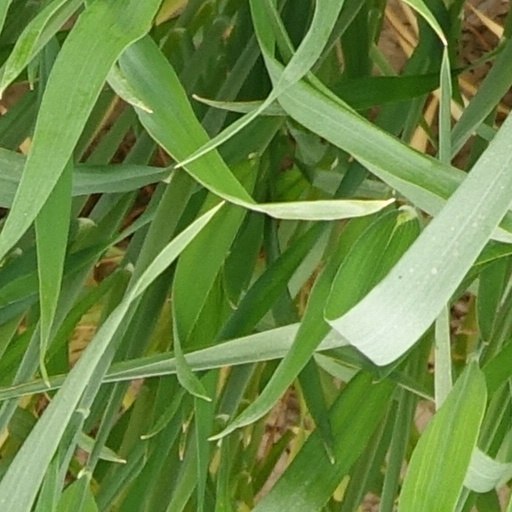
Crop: wheat